Gülbin Hız

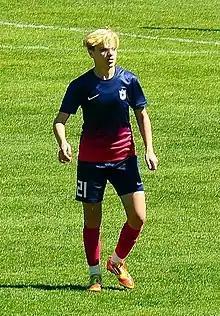
Gülbin Hız for Konak Belediyespor in the 2014–15 season

Hız transferred to Trabzon İdmanocağı for the 2015–16 season.